Nanda (actress)

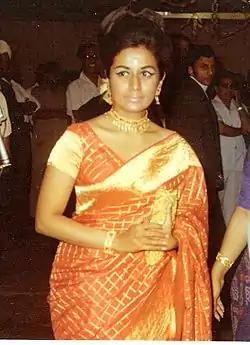
Nanda at a party in Kenya, 1970

Nandini Karnataki (8 January 1939 – 25 March 2014), known mononymously as Nanda, was an Indian actress who appeared in Hindi and Marathi films. A leading actress of Hindi Cinema, her career spanned over 30 years. She is best known for her performances in "Chhoti Bahen", "Dhool Ka Phool", "Bhabhi", "Kala Bazar", "Kanoon", "Hum Dono", "Jab Jab Phool Khile", "Gumnaam", "Ittefaq", "The Train" and "Prem Rog".